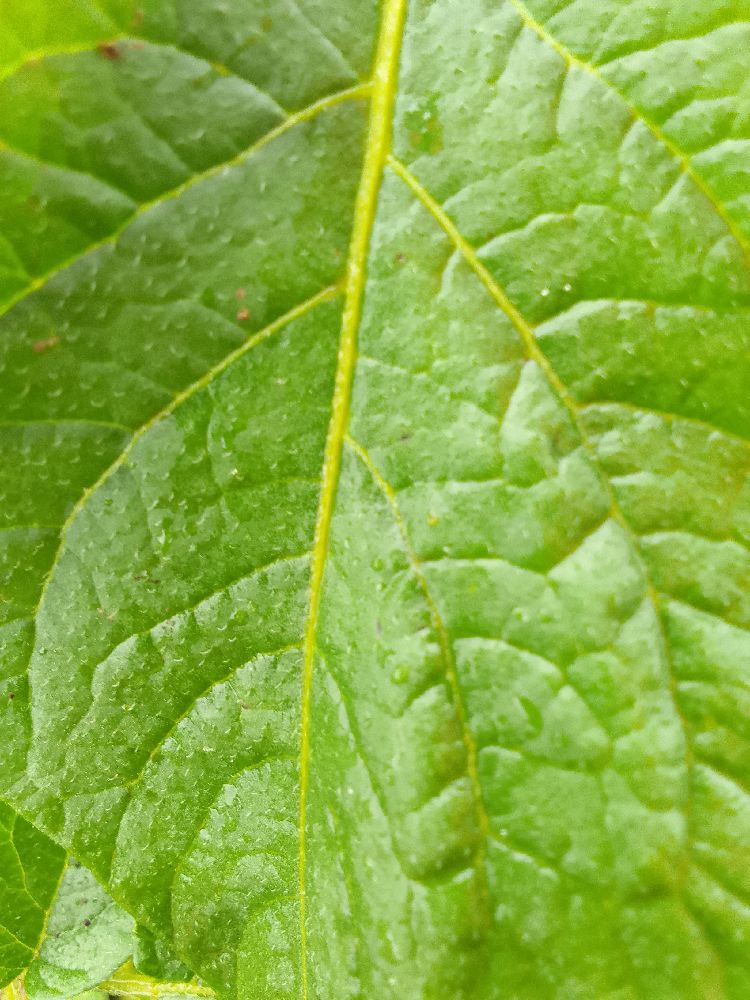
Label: Healthy